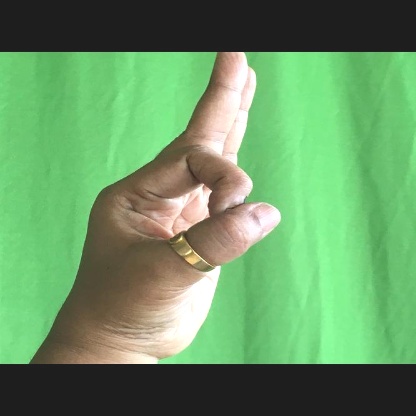
Mudra: Aralam